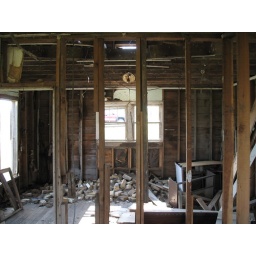
I'm standing in the bedroom (where 5 people slept), and this is a shot of the living room/den/kitchen/anything else.